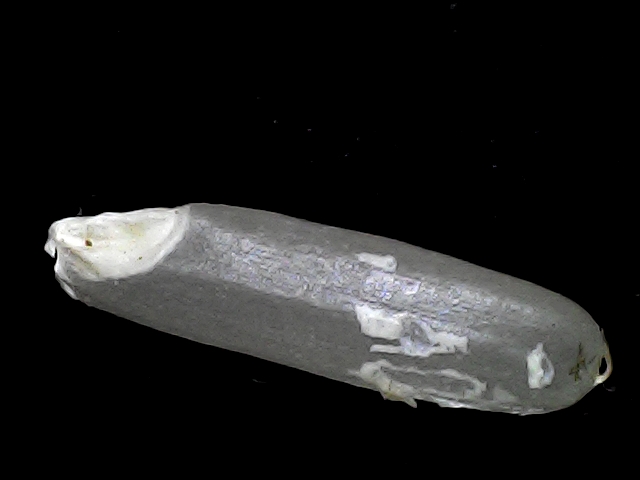
Rice variety: BRRI102